Joseph Desha

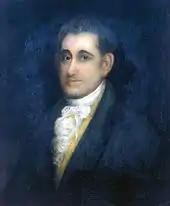
John Adair defeated Desha in the 1820 gubernatorial race.

Desha was one of four candidates who sought the governorship of Kentucky in 1820. In the aftermath of the Panic of 1819 – the first major financial crisis in United States history – the primary issue of the campaign was debt relief. Sitting governor Gabriel Slaughter had lobbied for some measures favored by the state's large debtor class, particularly punitive taxes against the branches of the Second Bank of the United States in Louisville and Lexington. The Second Party System had not yet developed, but there were nonetheless two opposing factions that arose around the debt relief issue. The first – primarily composed of land speculators who had bought large land parcels on credit and were unable to repay their debts due to the financial crisis – was dubbed the Relief Party or faction and favored more legislation favorable to debtors. Opposed to them was the Anti-Relief Party or faction; it was composed primarily of the state's aristocracy, many of whom were creditors to the land speculators and demanded that their contracts be adhered to without interference from the government. They claimed that no government intervention could effectively aid the debtors and that attempts to do so would only prolong the economic depression.